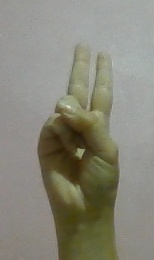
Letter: taa